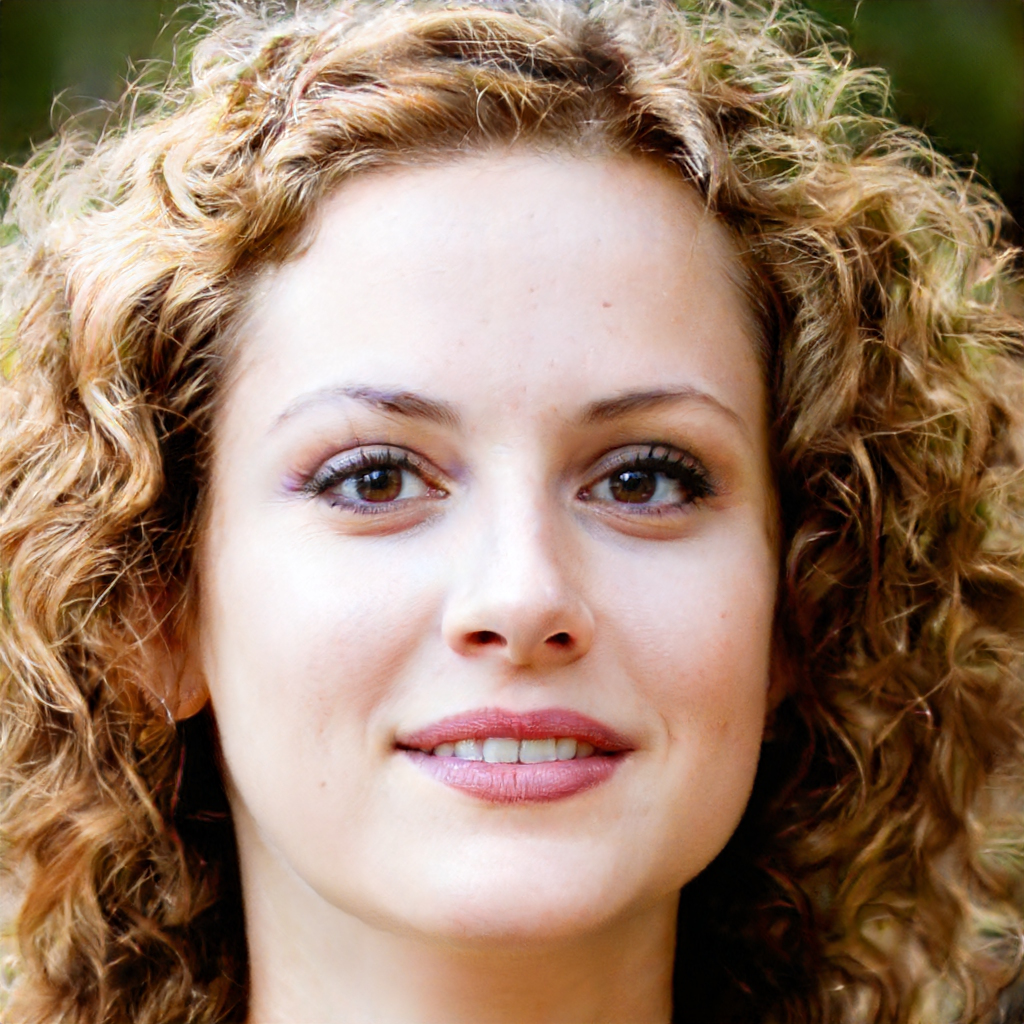
Label: Colored